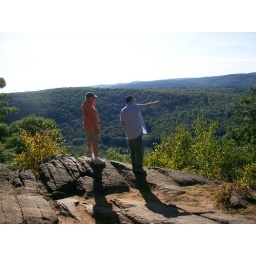
110_hiking in peoples state forest with Harry during trip home